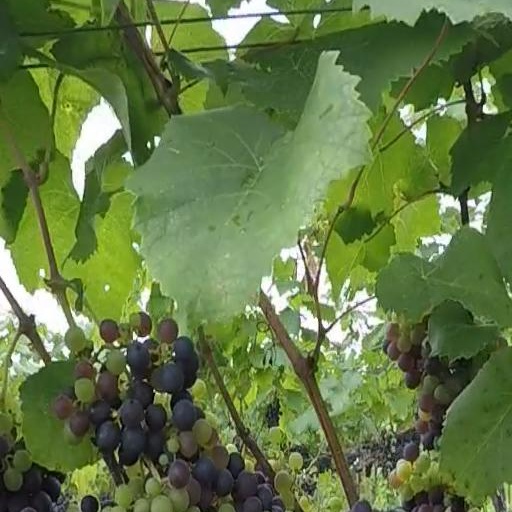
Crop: grape